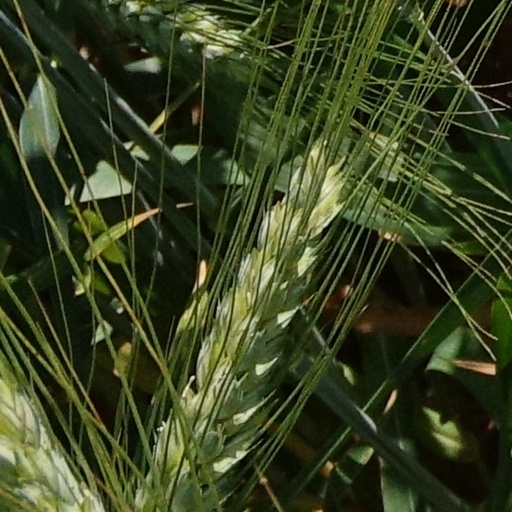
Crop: wheat